Pomona College

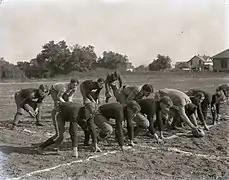
An American football team preparing for a snap on a dirt field

The Pomona College Career Development Office (CDO) provides students and alumni with career advising, networking, and other pre-professional opportunities. It runs the Pomona College Internship Program (PCIP), which provides stipends for completing unpaid or underpaid internships during the semester or summer; more than 250 students participate annually. The office connects students with alumni for networking and mentoring via the Sagehen Connect platform. During the 20152016 academic year, 175 employers hosted on-site informational events at the Claremont Colleges and 265 unique organizations were represented in 9 career fairs.